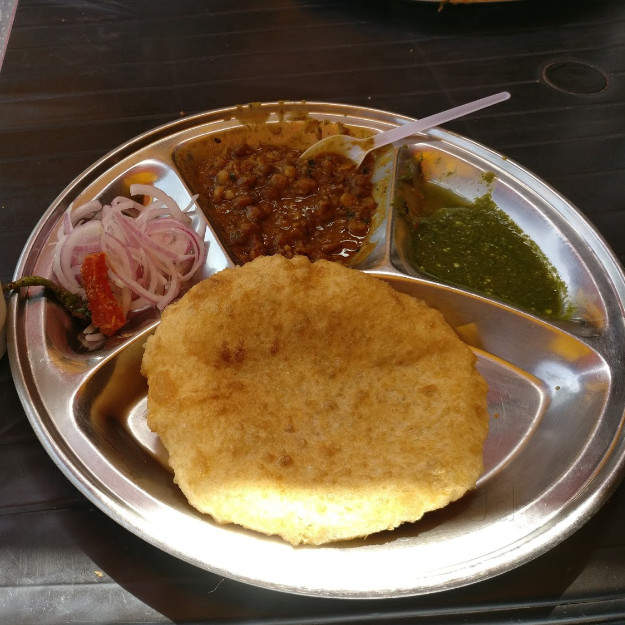
Dish: chole_bhature